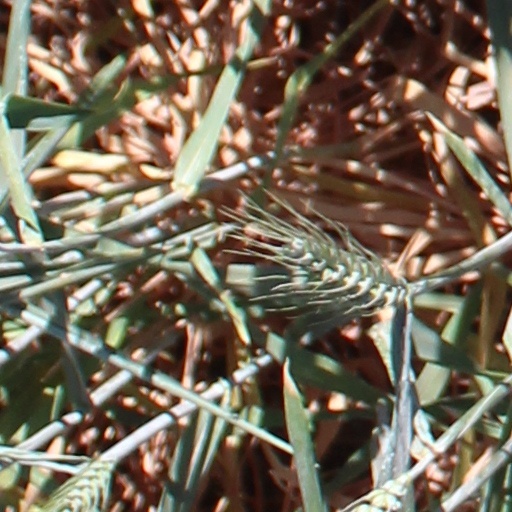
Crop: wheat